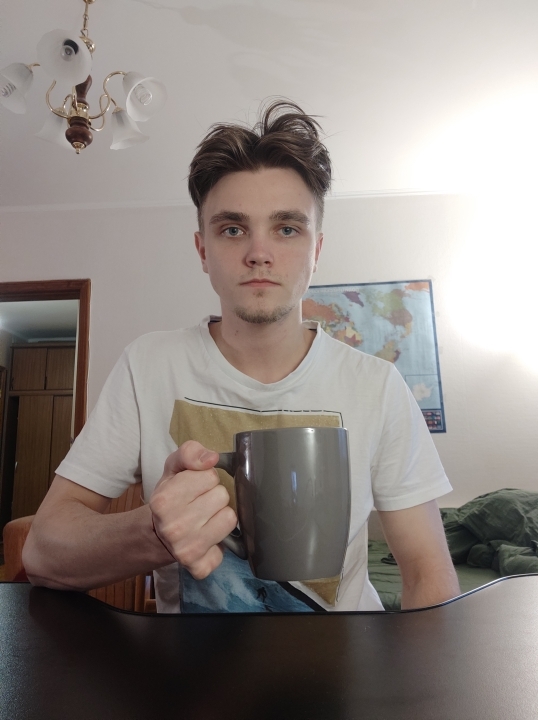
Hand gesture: no_gesture